History of wind power

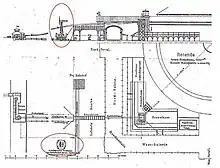
Plan of the wind turbine for power generation by Josef Friedlaender before the electrical exhibition in the Vienna Prater (Rotunde) in 1883.

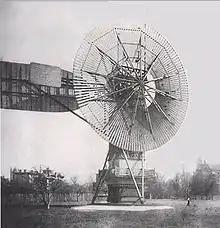
Charles Brush's windmill of 1888, used for generating electricity.

Wind power has been used as long as humans have put sails into the wind. Wind-powered machines used to grind grain and pump water — the windmill and wind pump — were developed in what is now Iran, Afghanistan, and Pakistan by the 9th century. Wind power was widely available and not confined to the banks of fast-flowing streams, or later, requiring sources of fuel. Wind-powered pumps drained the polders of the Netherlands, and in arid regions such as the American midwest or the Australian outback, wind pumps provided water for livestock and steam engines.